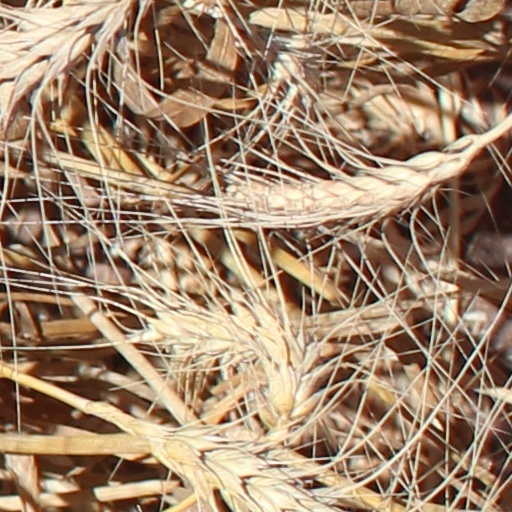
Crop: wheat